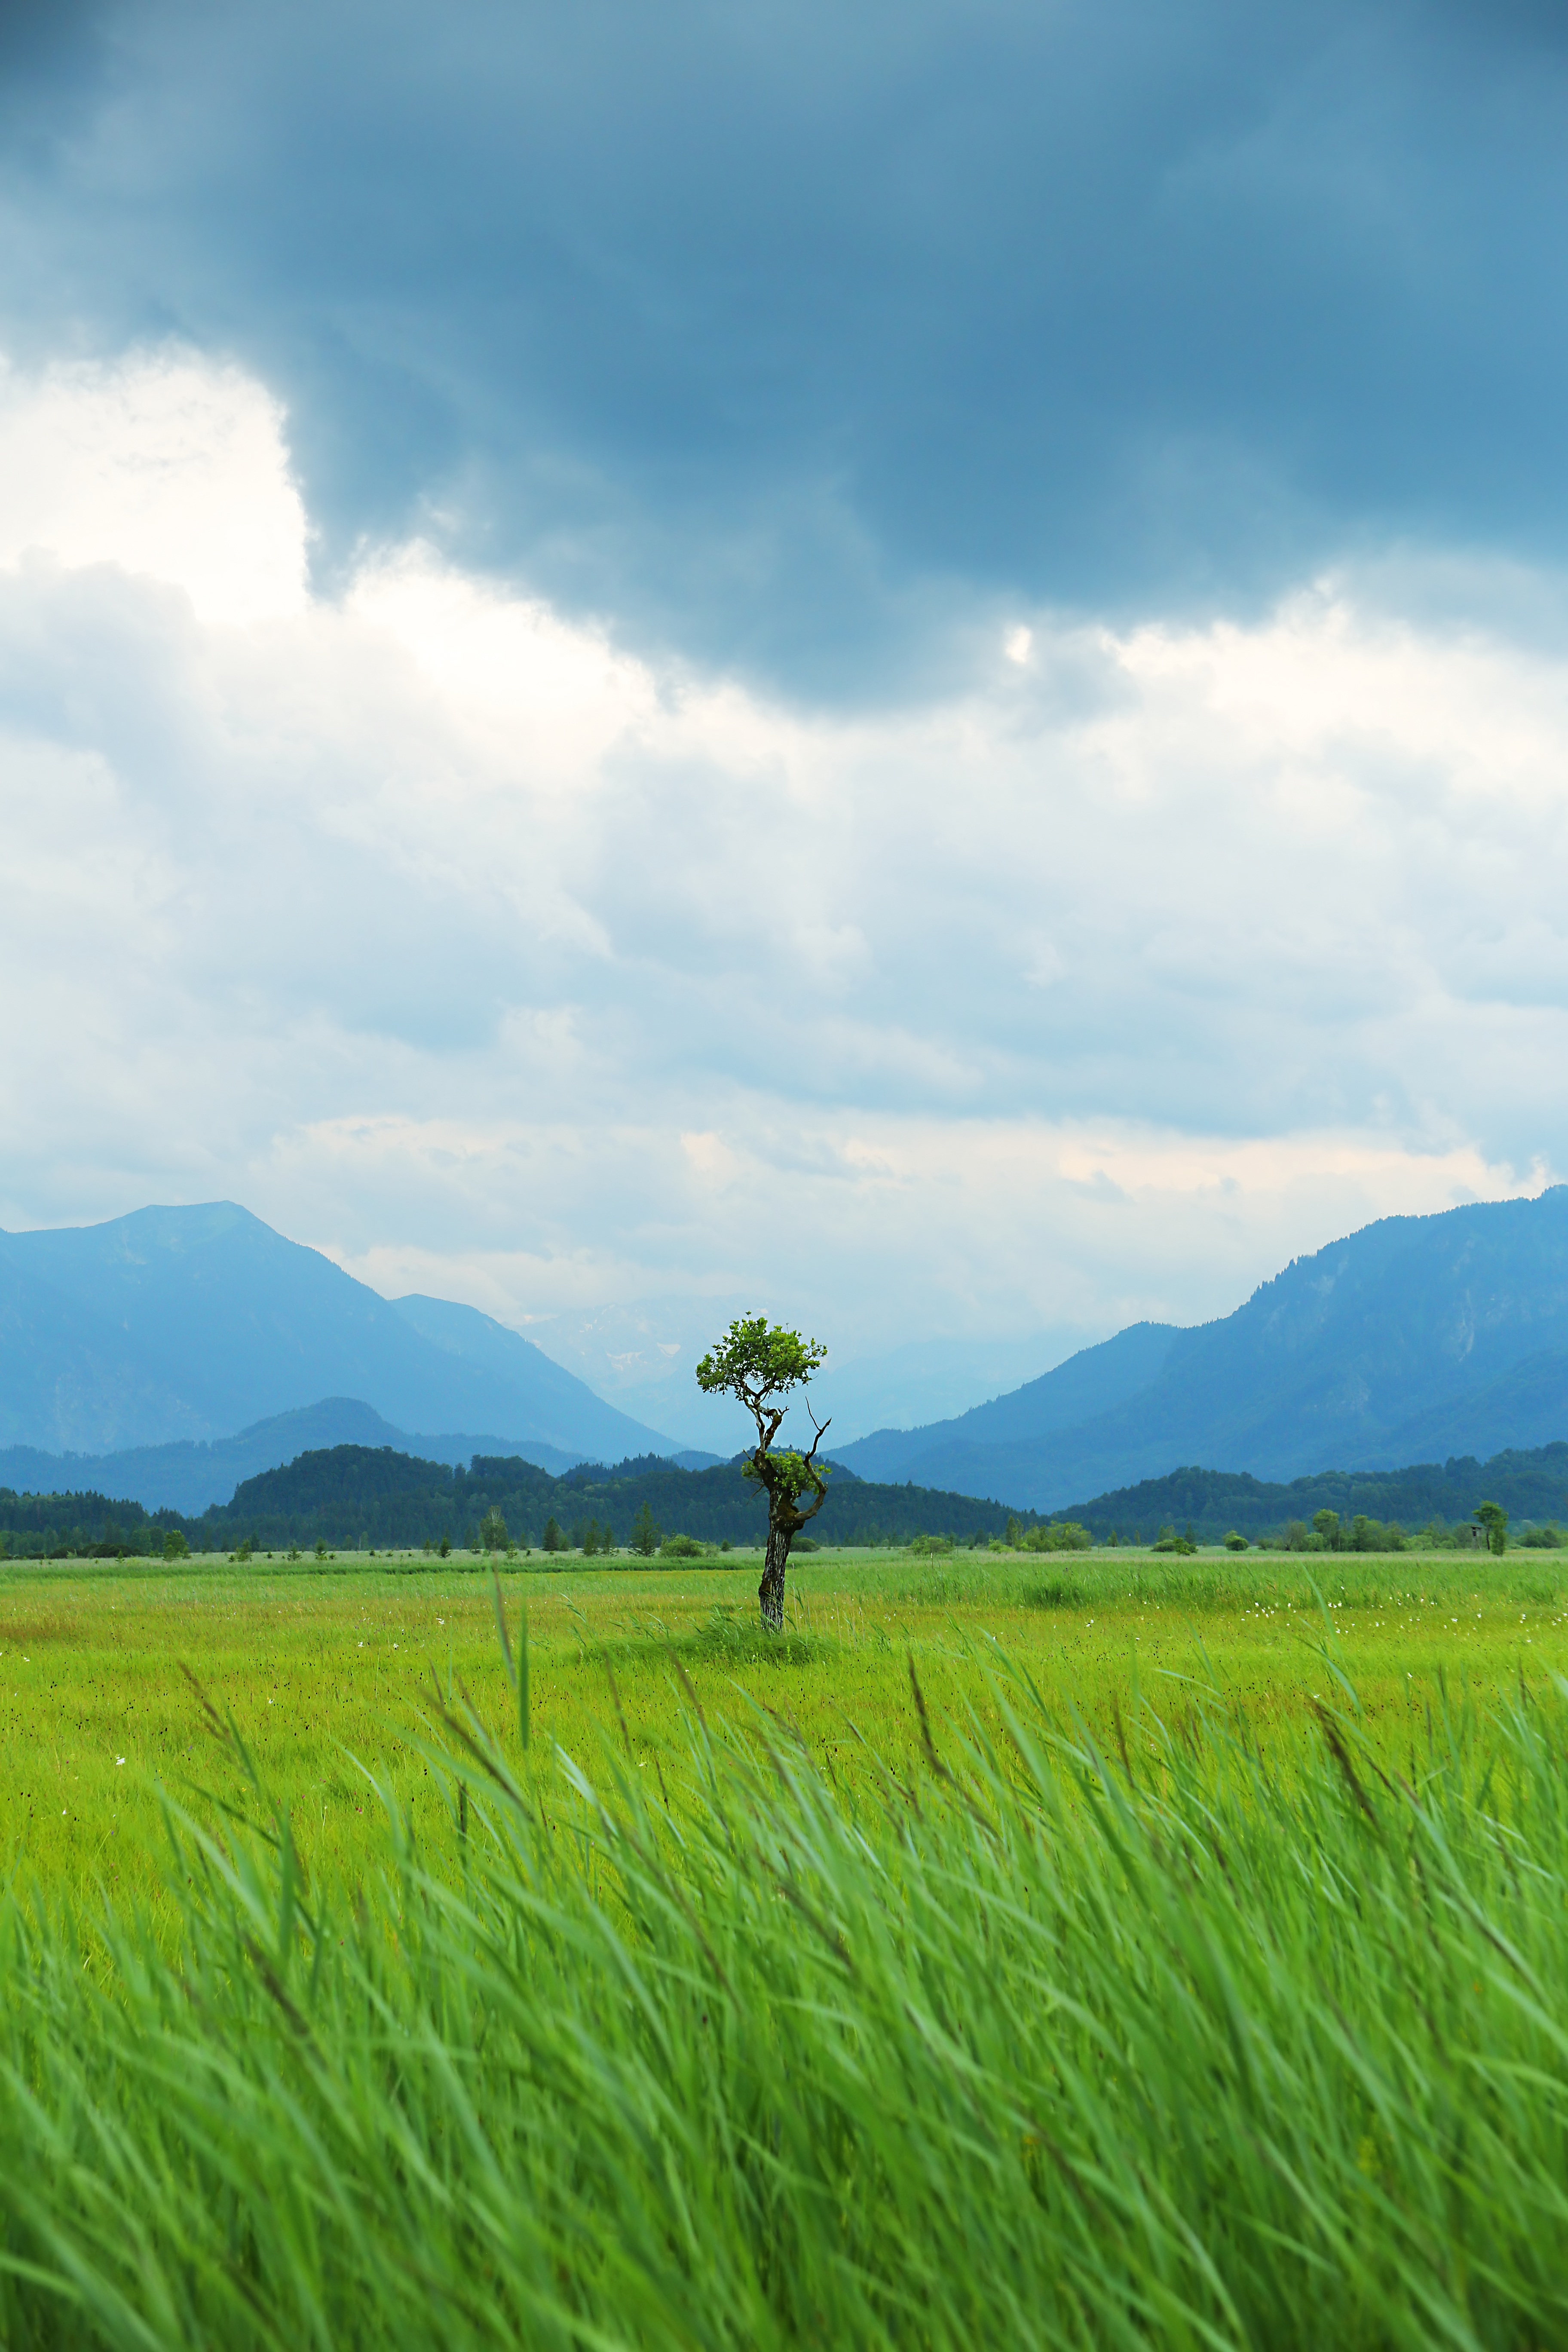
landscape, tree, nature, forest, grass, horizon, swamp, mountain, cloud, plant, sky, field, meadow, prairie, sunlight, cloudy, hill, mountain range, reed, europe, green, crop, pasture, agriculture, plain, moor, mountains, grassland, vegetation, wetland, plateau, vertical, germany, bavaria, habitat, moorland, nature conservation, steppe, rural area, in the free, nature reserve, paddy field, allg u, murnau moor, murnau, natural environment, geographical feature, grass family, mountainous landforms